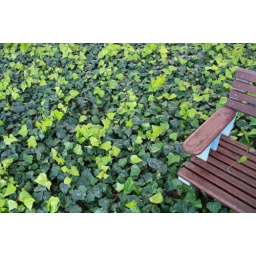
A seat within a sea of green